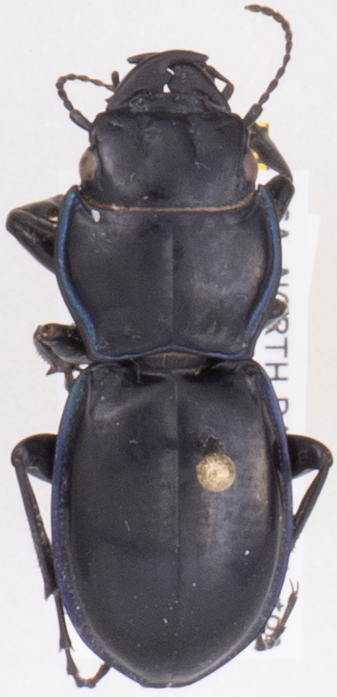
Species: Pasimachus elongatus
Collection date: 2022-09-06
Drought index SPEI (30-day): -0.186
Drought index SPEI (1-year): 0.63
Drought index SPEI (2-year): -0.71